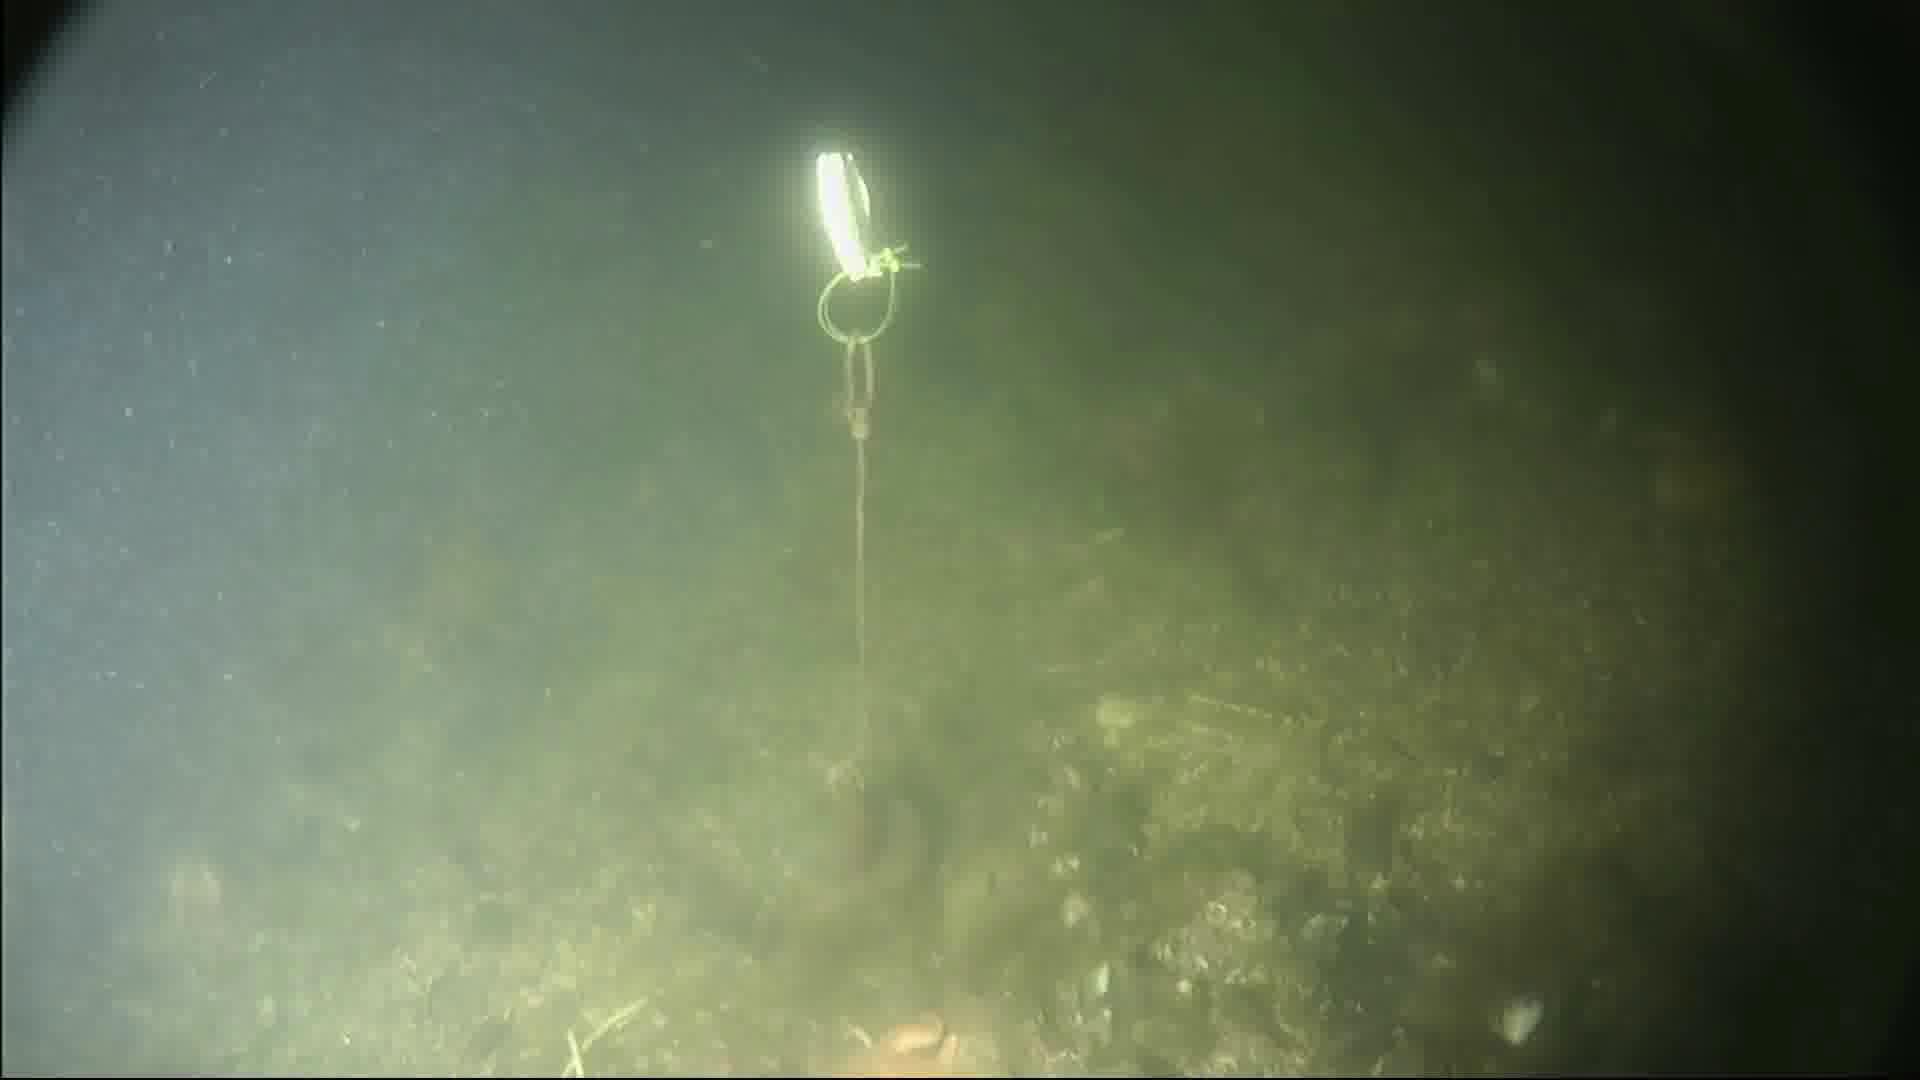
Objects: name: crab
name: starfish